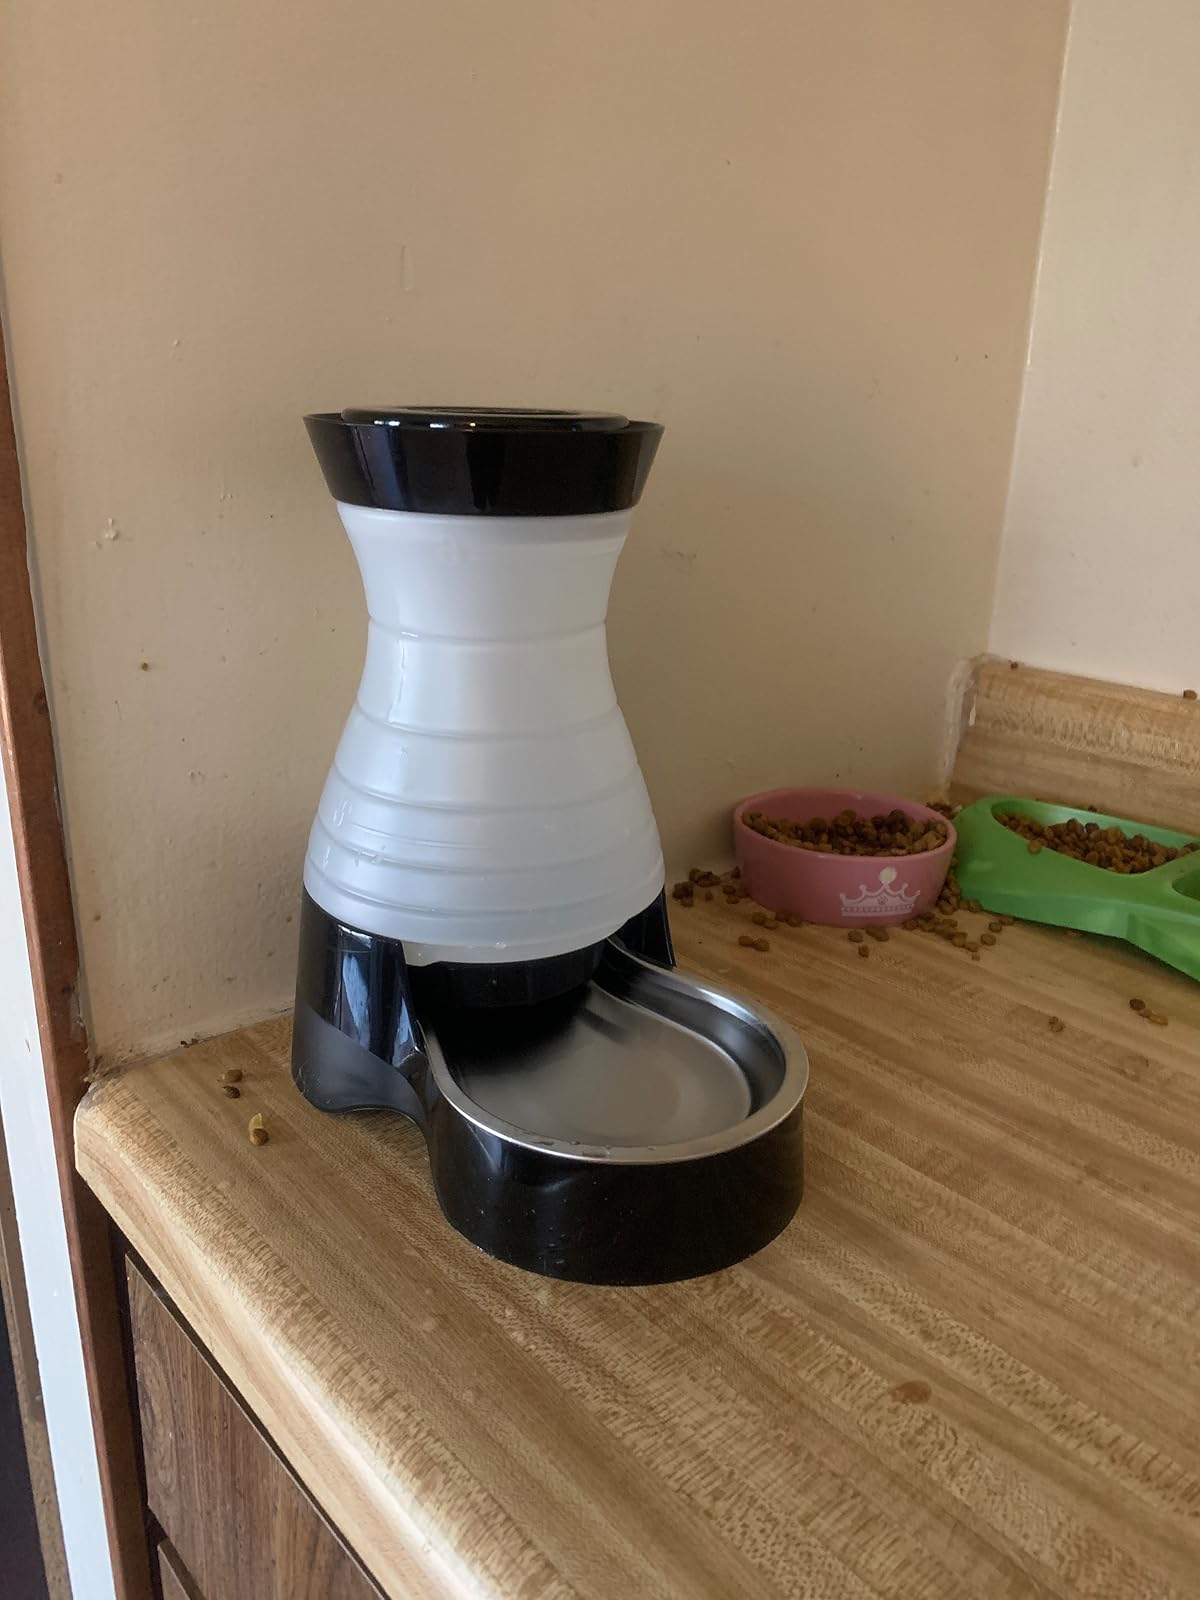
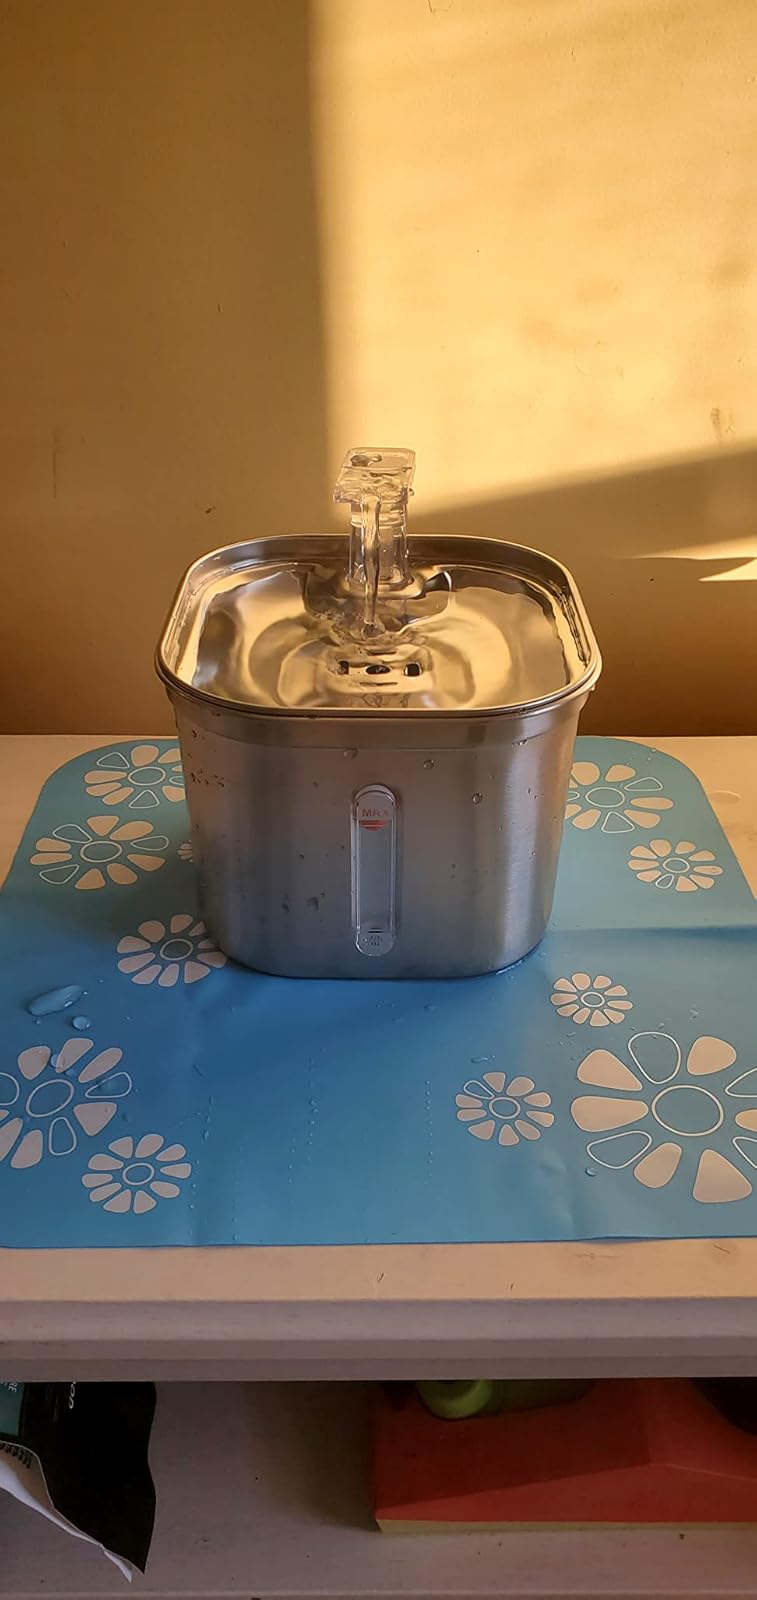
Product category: items_bowl
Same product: no